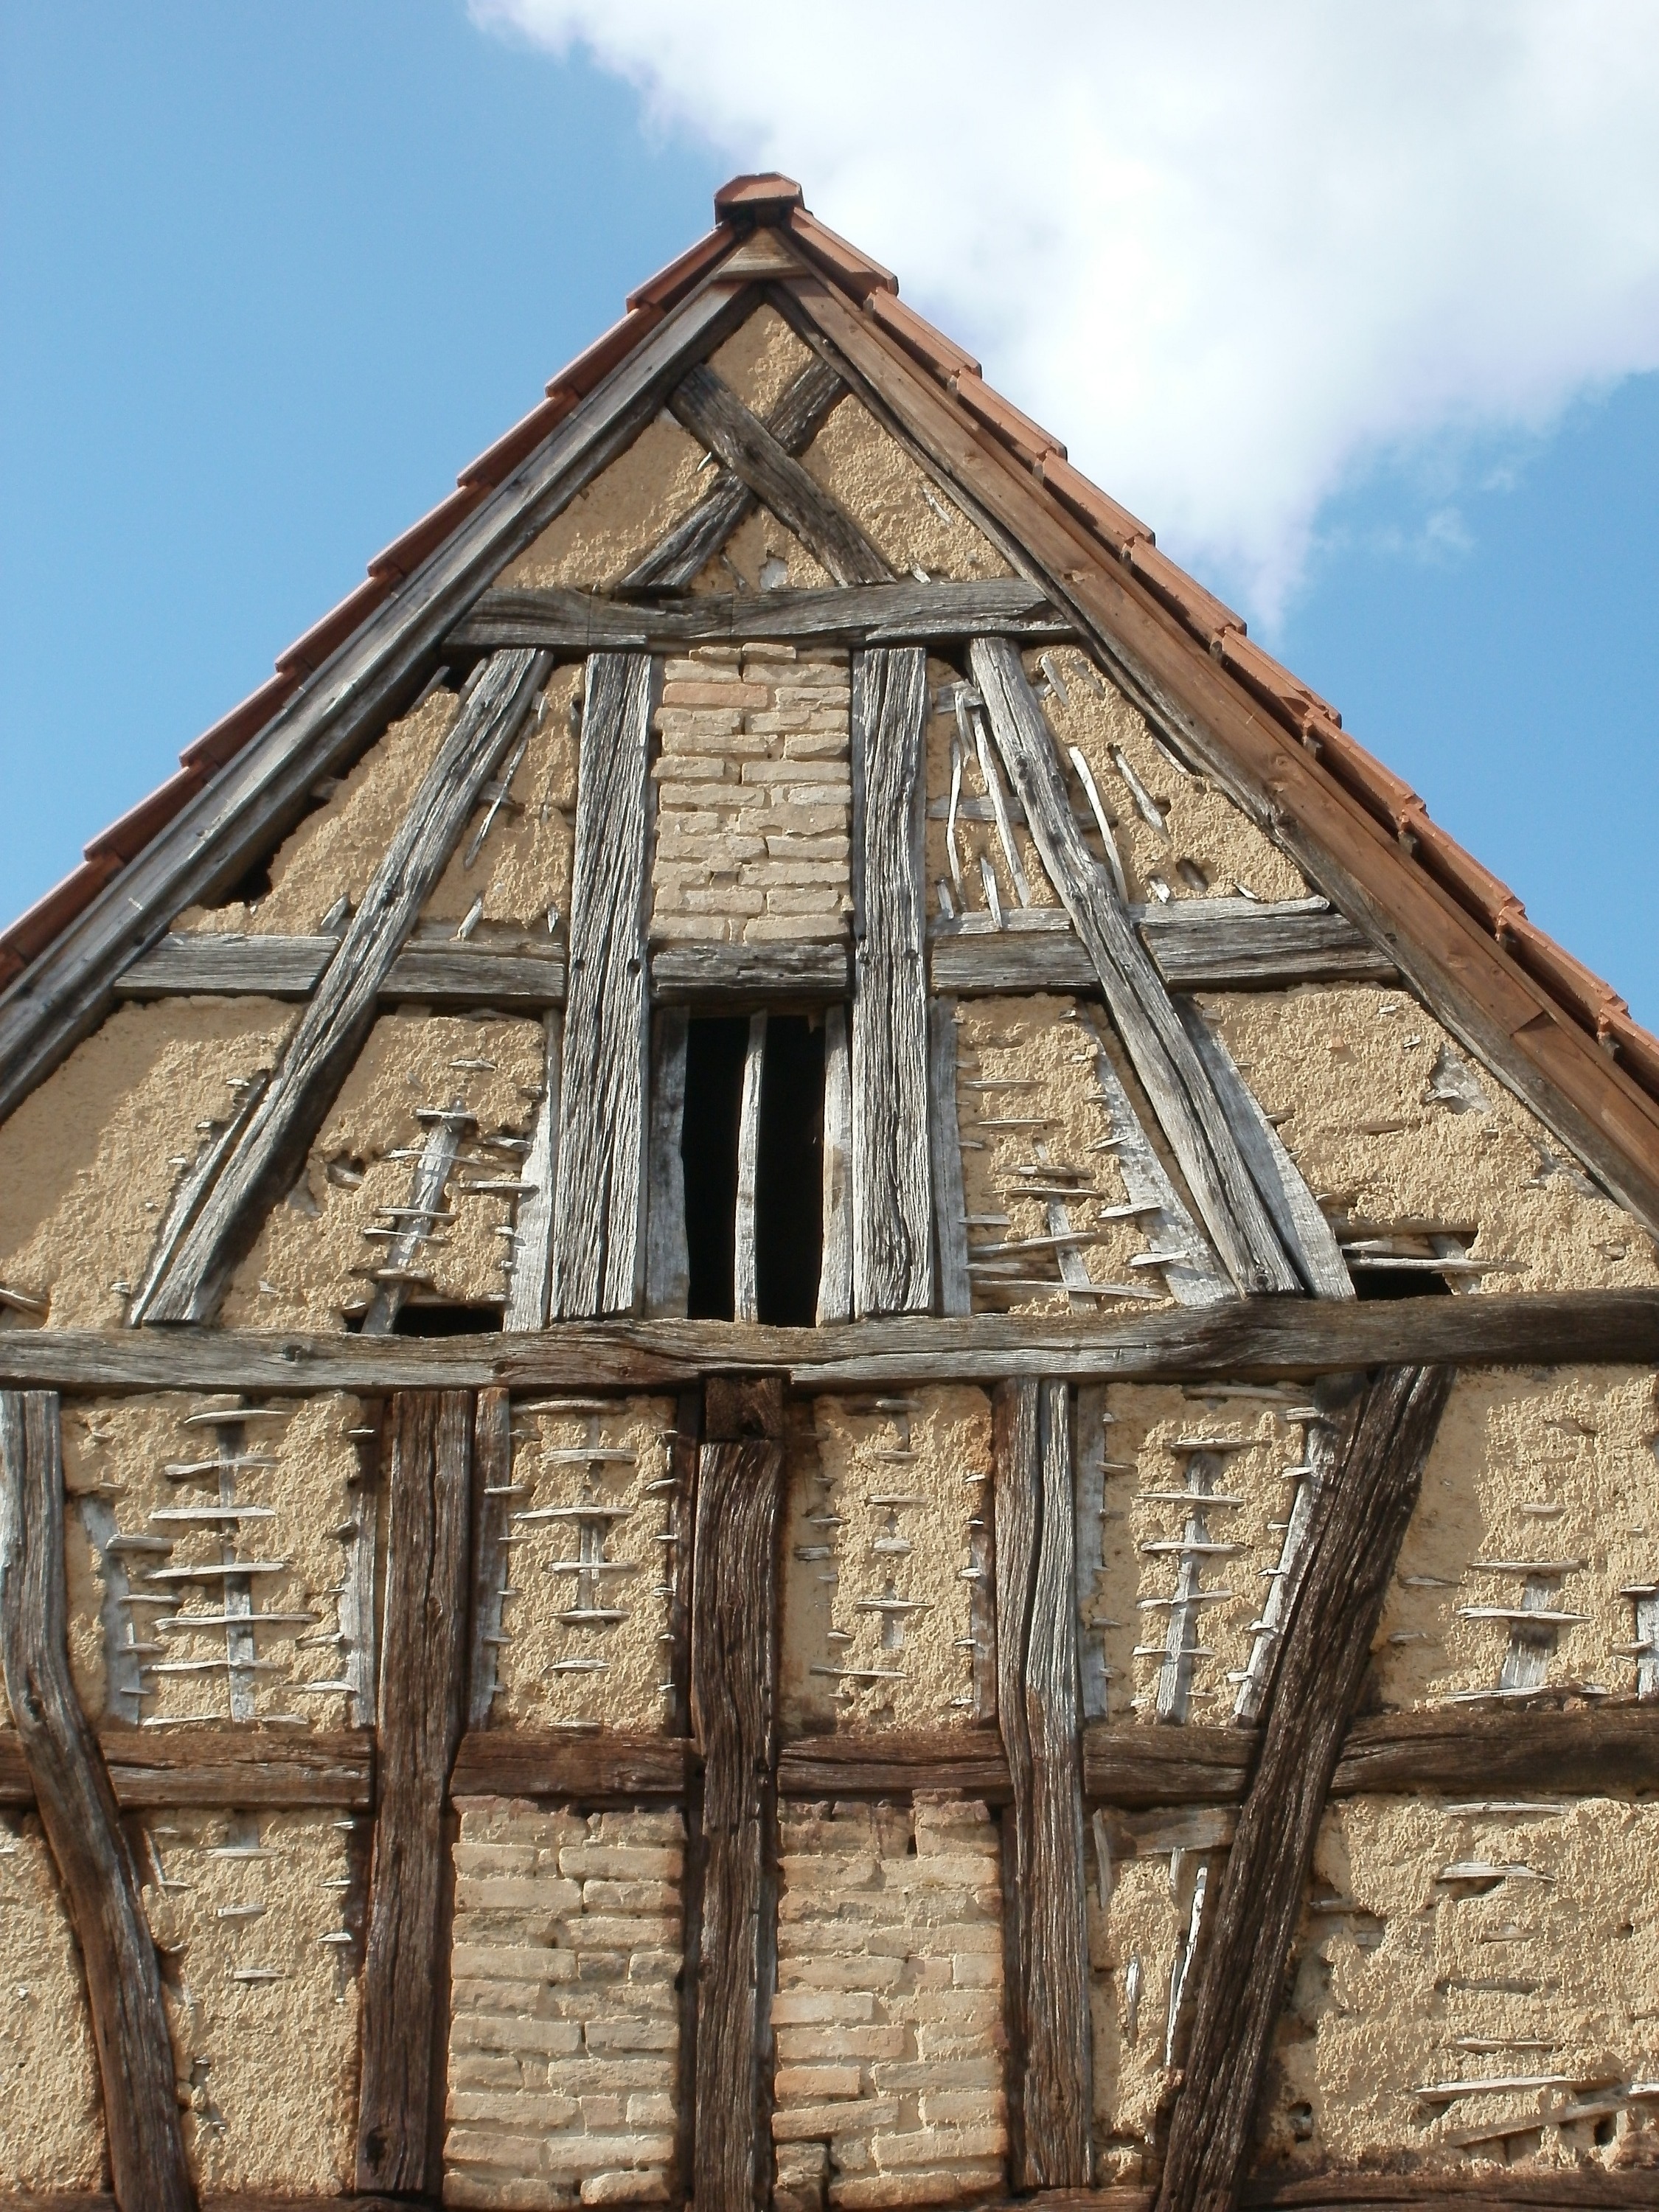
architecture, structure, wood, farm, house, texture, window, roof, building, old, barn, wall, rustic, shack, rural, construction, pattern, cottage, facade, grunge, rough, chapel, weathered, wooden, rural area, gable, pediment, timber framing, outdoor structure, st leon